Dillingen, Saarland

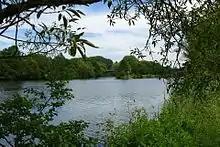
Mouth of the Prims (left) into the Saar (right)

The rock strata of the coal-saddle of Saarbrücken (Carboniferous) dive to the northwest and it comes to a superposition of younger rocks of the Rotliegend and the Triassic. Dillingen lies on a plaice of the middle Buntsandstein. The rectangular plaice is stretched towards southeast-northwest and bounded to the south by the Carboniferous line of the municipalities of Ensdorf, Hülzweiler and Schwarzenholz. In the southwest and northwest of this plaice of Buntsandstein lie the ridges of the upper Buntsandstein (Röt Formation) and the Muschelkalk between Berus, Siersburg and the valley of Haustadt. The rocks of the lower Rotliegend and the carbon form the northeastern border area.